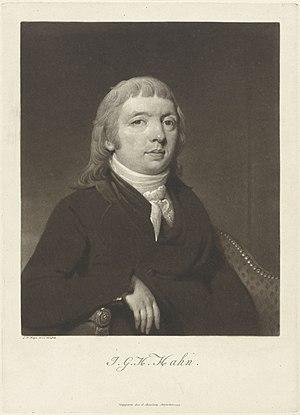
Jacob George Jeronimo Hahn (1761-1822), homme politique néerlandais
Jacob George Hieronymus Hahn, né le 12 septembre 1761 à Utrecht et mort le 22 novembre 1822 à Haarlem, est un homme politique néerlandais.